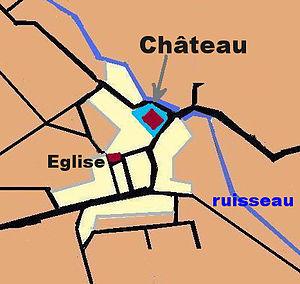
proposition de la situation du château disparu d'Eckendorf, commune d'Alteckendorf (67270)